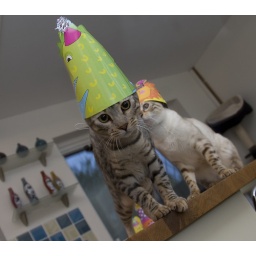
cat in hat